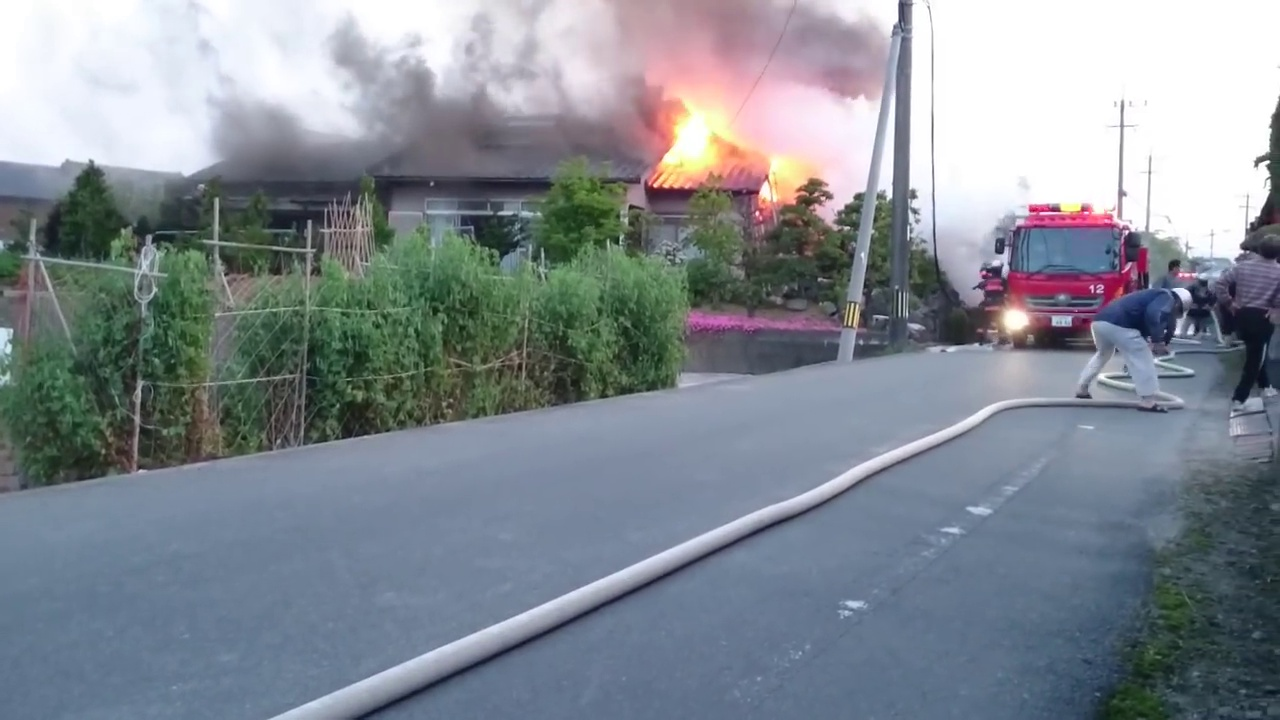
Fire: yes
Smoke: yes